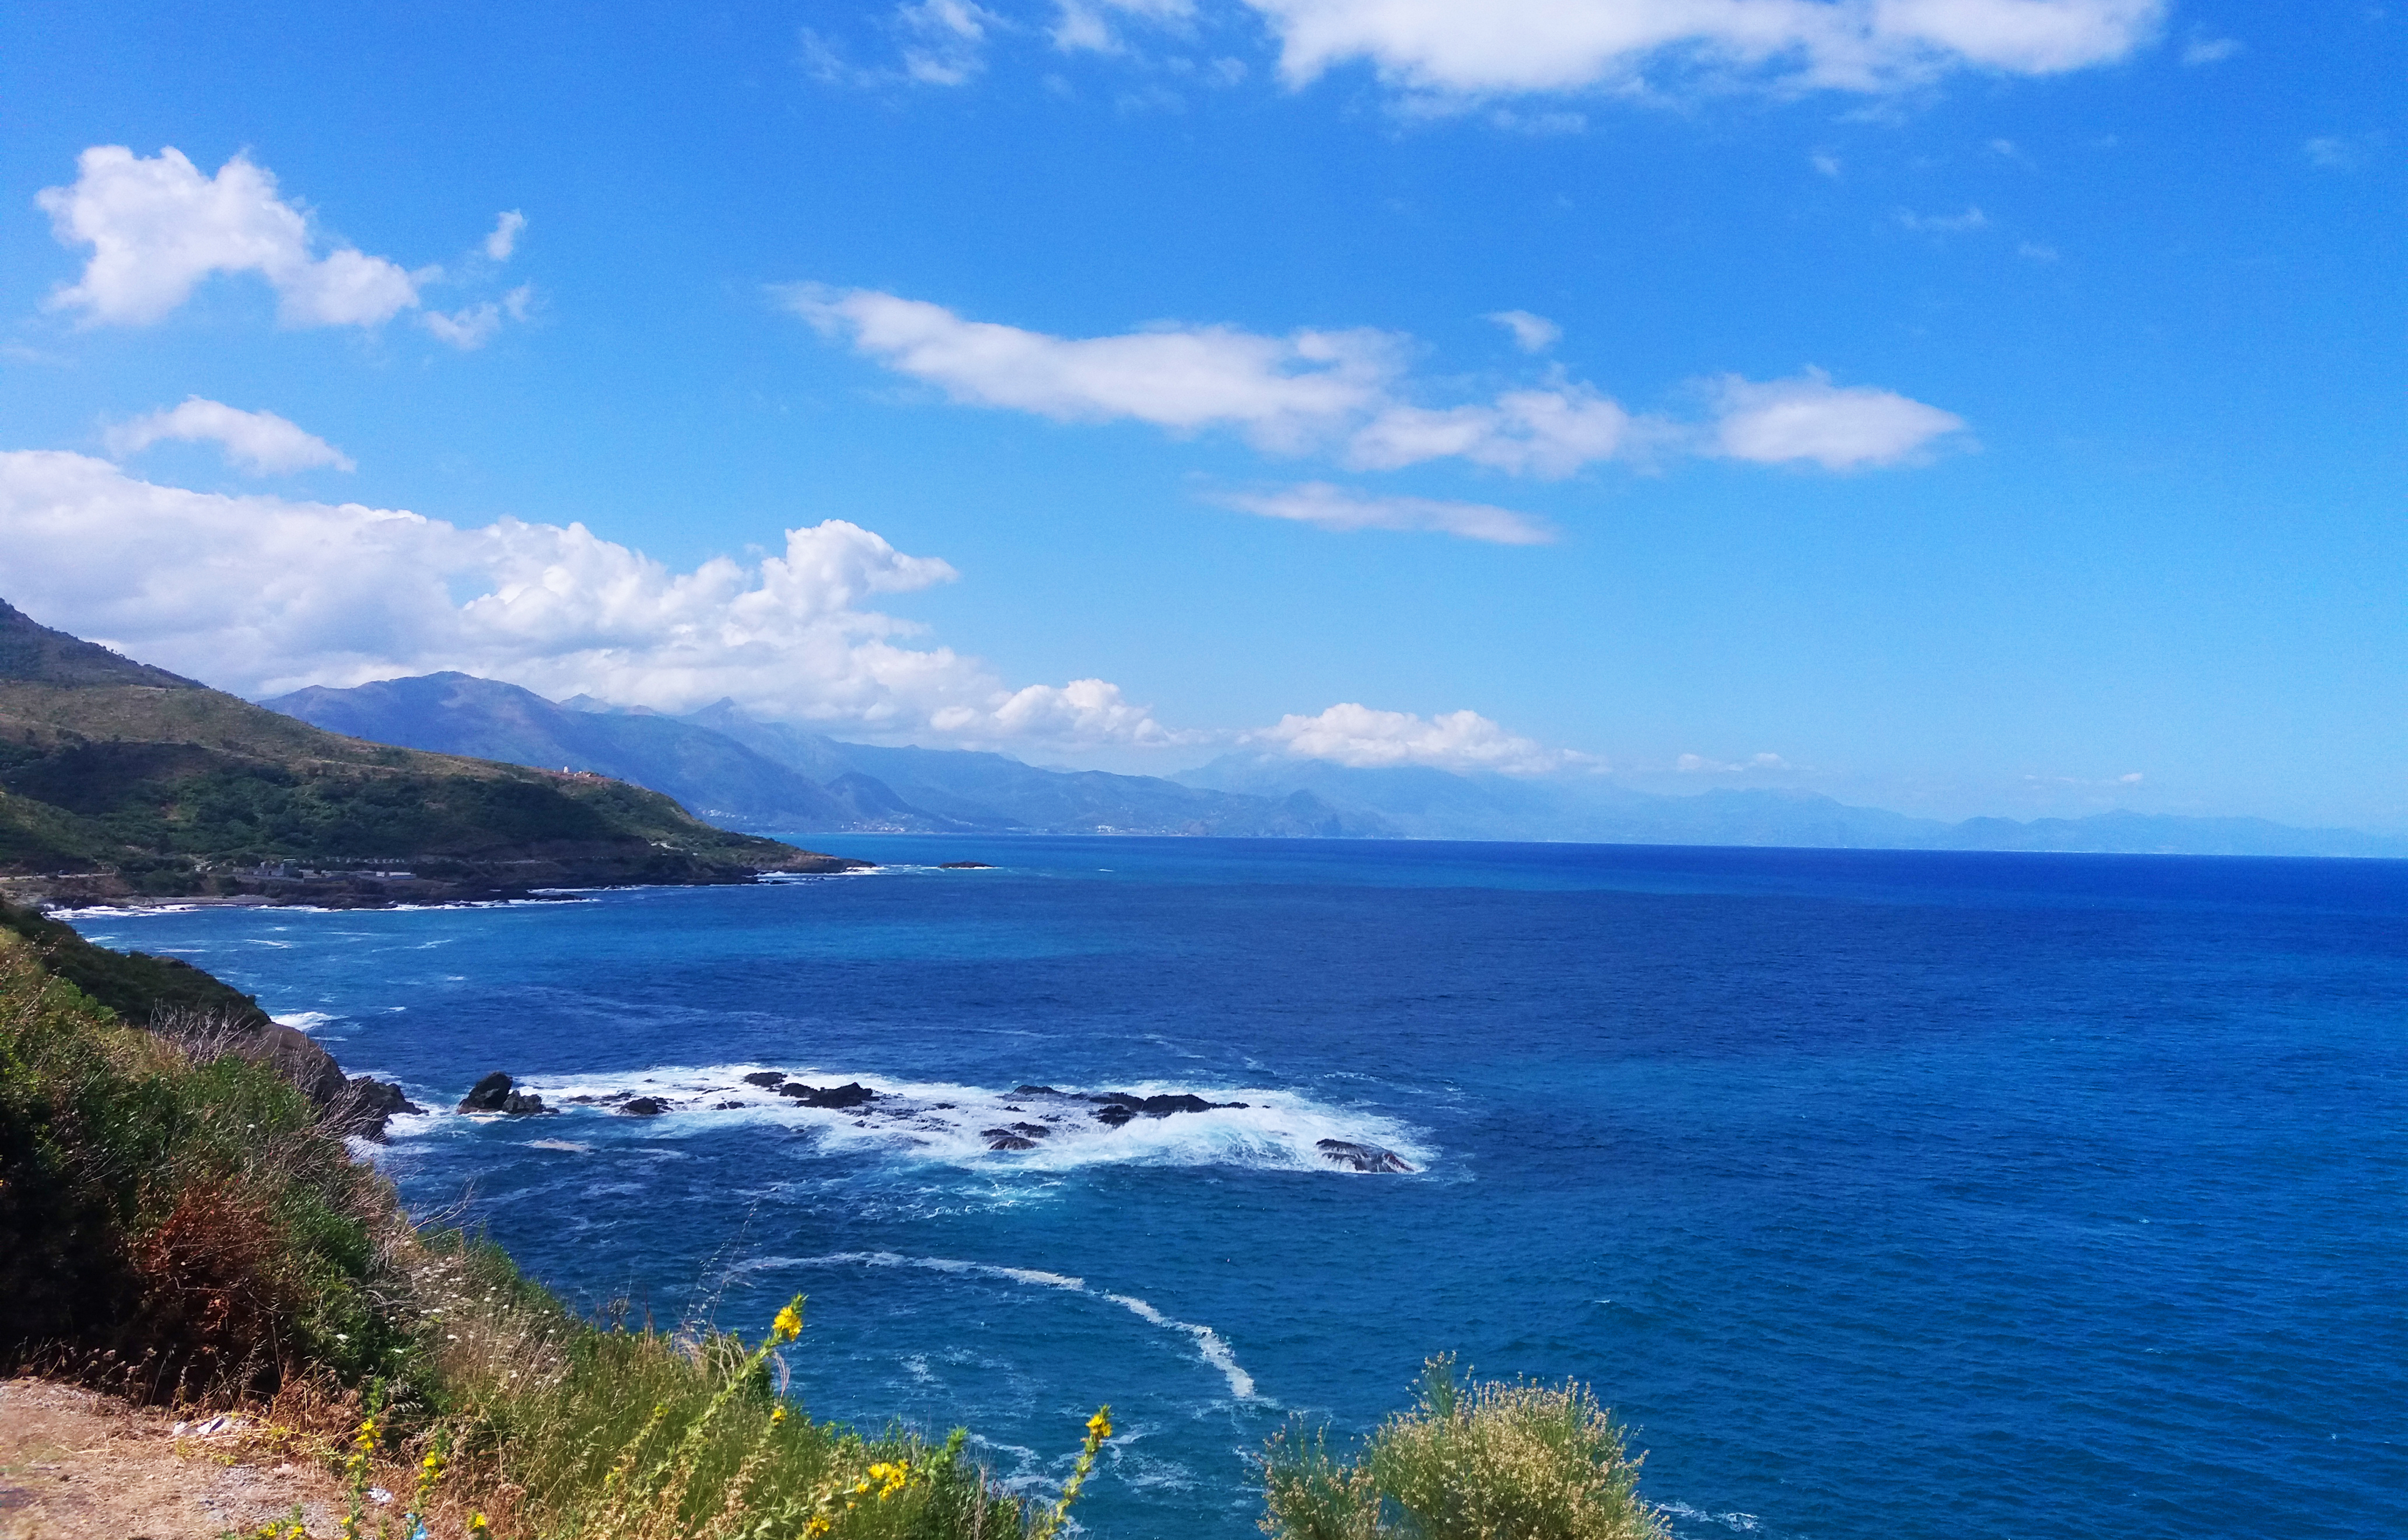
summer, body of water, sky, coast, blue, sea, ocean, headland, coastal and oceanic landforms, promontory, shore, natural landscape, highland, cloud, bay, azure, water, sound, horizon, mountain, cape, inlet, terrain, wave, bight, vacation, hill, cliff, beach, peninsula, landscape, loch, tourism, island, wind wave, road, cove, national park, lake, mount scenery, tropics, klippe